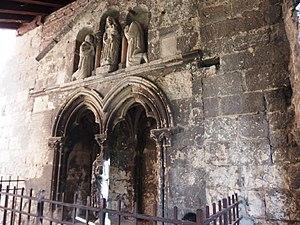
La collégiale Saint-Salvi est une église catholique située à Albi, dans le sud-ouest de la France.